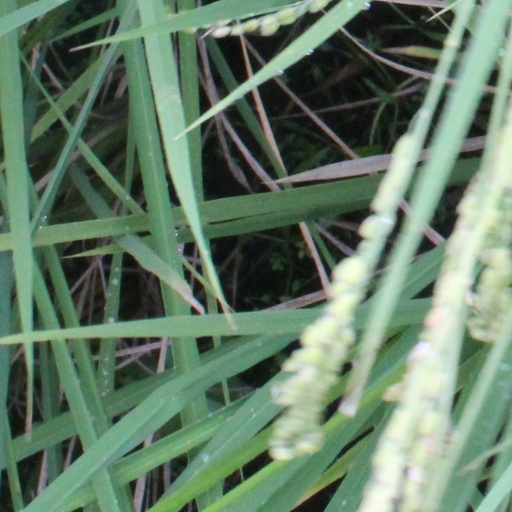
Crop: rice